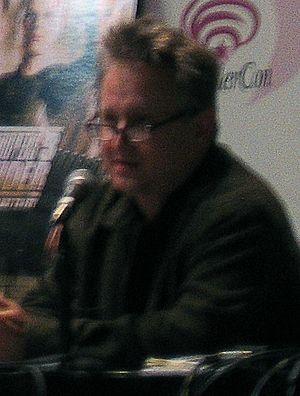
Edward Neumeier est un scénariste et réalisateur américain. Il est principalement célèbre pour ses scénarios écrits en collaboration avec Michael Miner, comme l'écriture du scénario de RoboCop et la création des personnages de cet univers de fiction, ainsi que, seul, Starship Troopers et son univers.